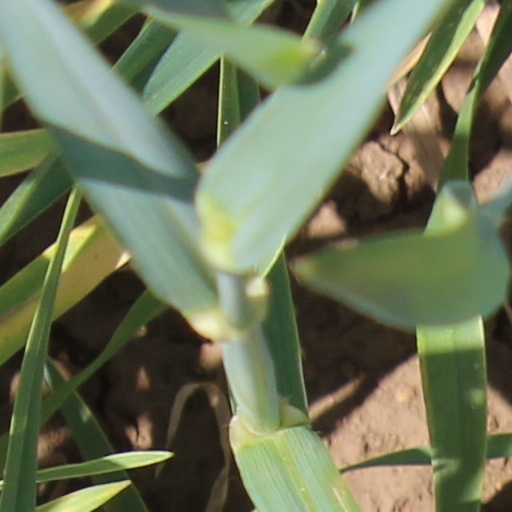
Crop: wheat